Proof of Fermat's Last Theorem for specific exponents

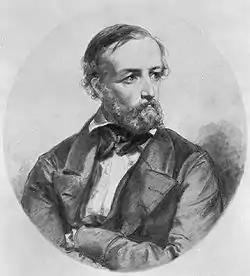
Portrait of Peter Gustav Lejeune Dirichlet.

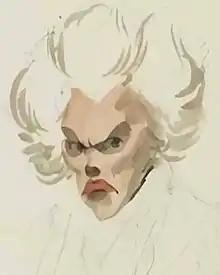
Caricature of Adrien-Marie Legendre (the only surviving portrait of him).

This was proven neither independently nor collaboratively by Dirichlet and Legendre around 1825. Alternative proofs were developed by Gauss, Lebesgue, Lamé, Gambioli, Werebrusow, Rychlik, van der Corput, and Terjanian.